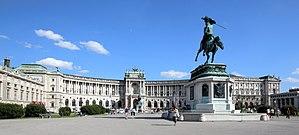
La Hofburg est un ancien palais impérial situé dans le 1ᵉʳ arrondissement de Vienne en Autriche. Le plus grand palais de la ville, il s'est progressivement édifié depuis le XIIIᵉ siècle. Ce fut la résidence de la plupart des dirigeants de l'histoire de l'Autriche, notamment de la dynastie des Habsbourg, et des empereurs d'Autriche et d'Autriche-Hongrie. Depuis 1946, c'est la résidence officielle du président fédéral de la république d'Autriche.